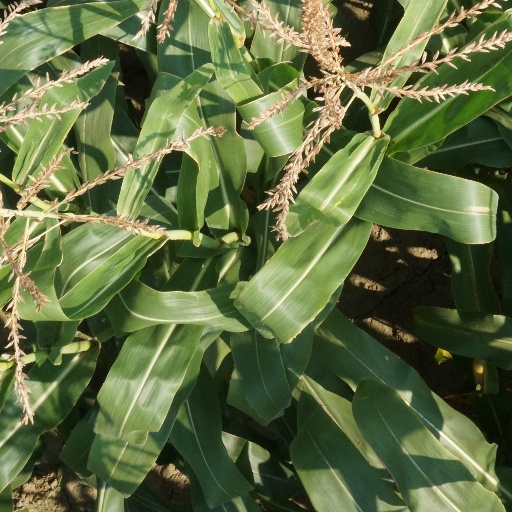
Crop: maize; corn